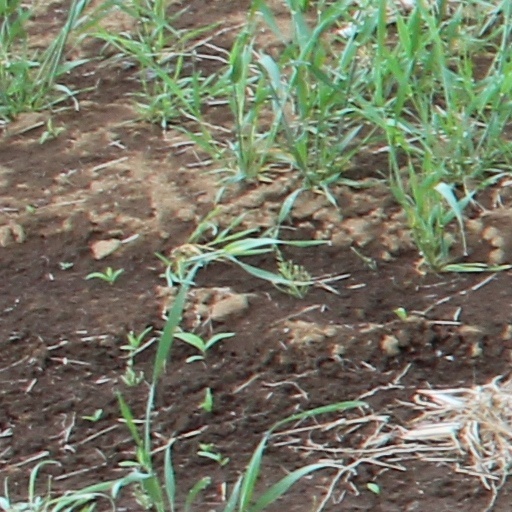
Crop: wheat